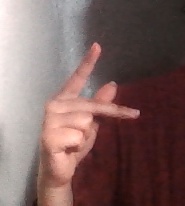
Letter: dha